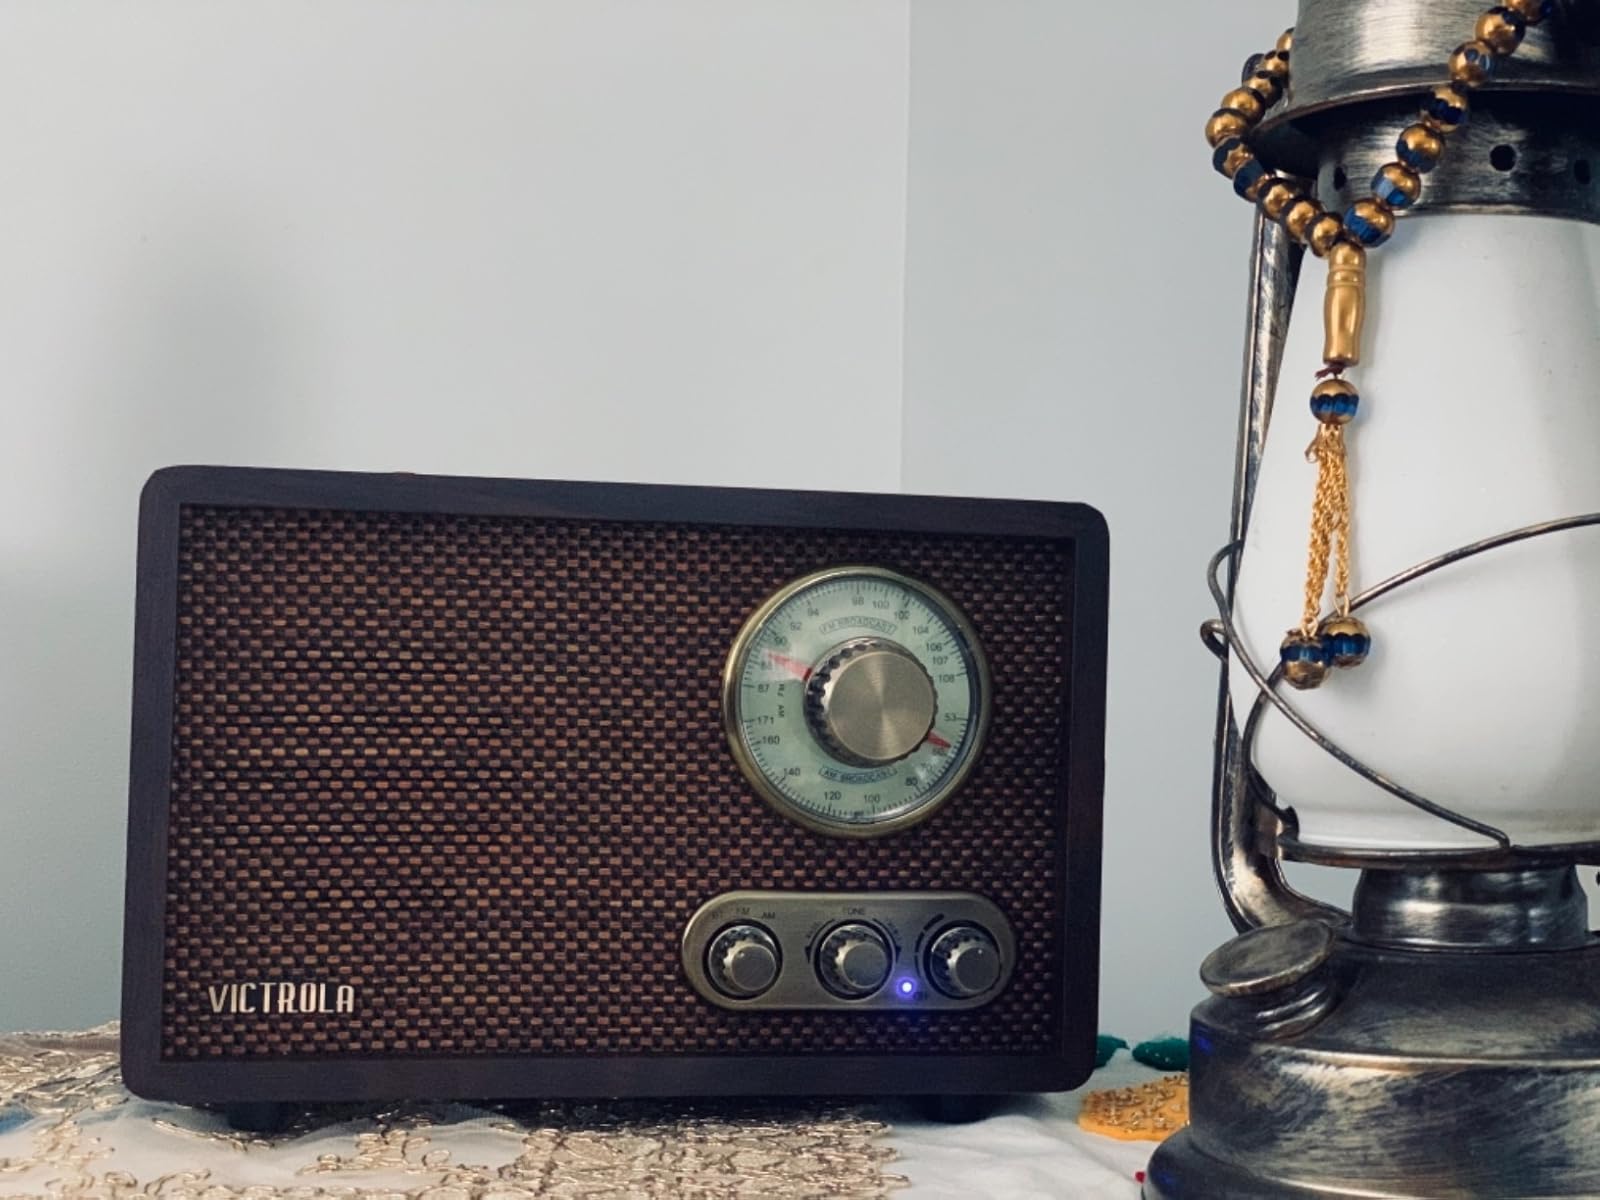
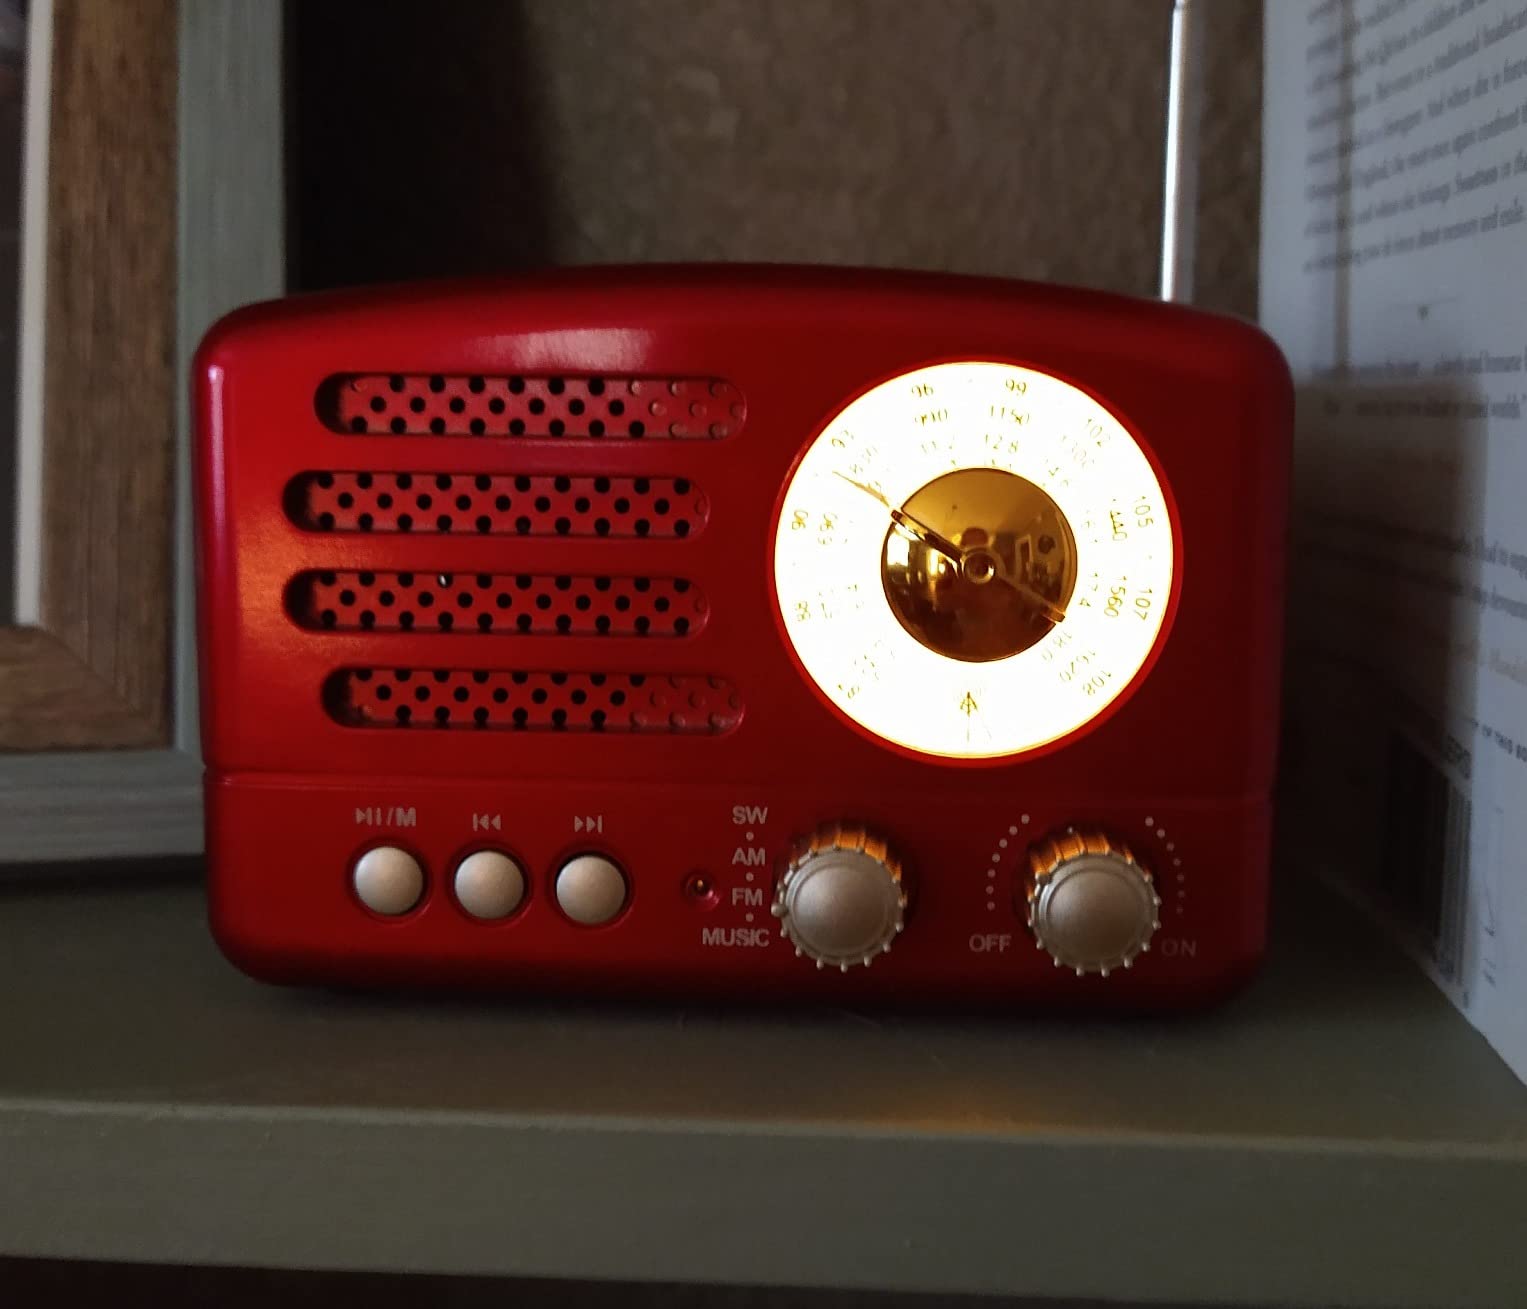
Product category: radio
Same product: no